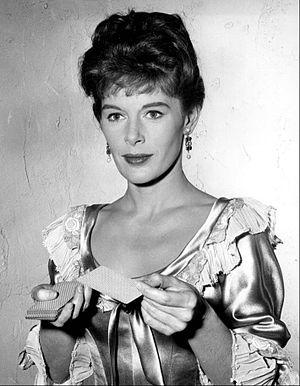
Diane Brewster est une actrice américaine, née le 11 mars 1931 à Kansas City, morte le 12 novembre 1991 à Los Angeles.